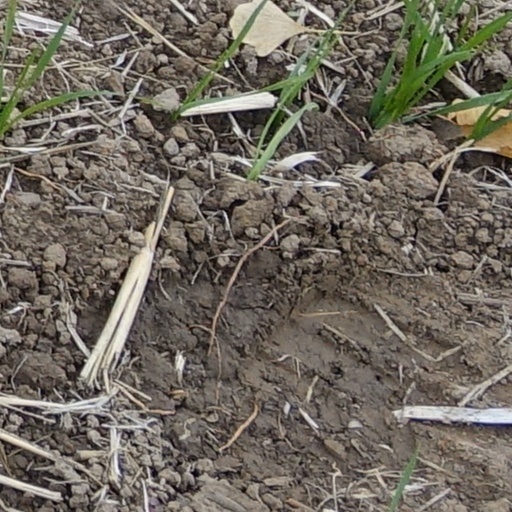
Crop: wheat